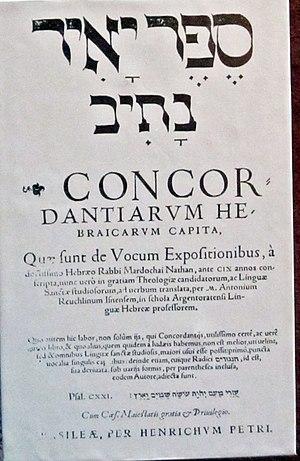
Isaac Nathan ben Kalonymus, aussi connu sous l'appellation Rabbi Isaac Nathan ben Qalonymos ou Mardochée Nathan, est un rabbin de Provence du XVᵉ siècle qui s'est rendu célèbre par sa Concordance hébraïque sur laquelle il a travaillé pendant 10 ans.